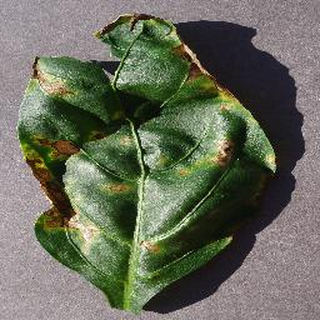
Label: bell_pepper_bacterial_spot